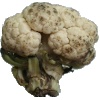
Label: cauliflower